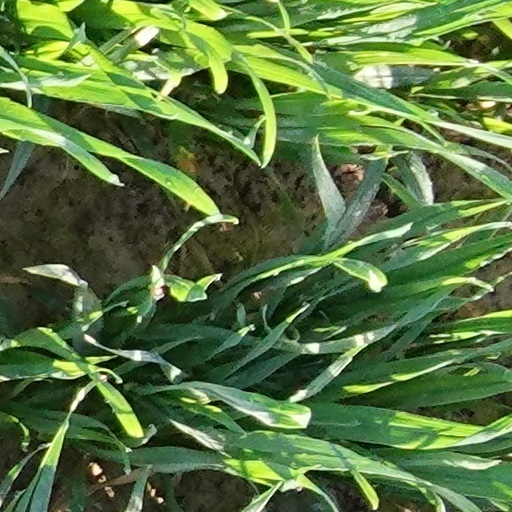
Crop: wheat